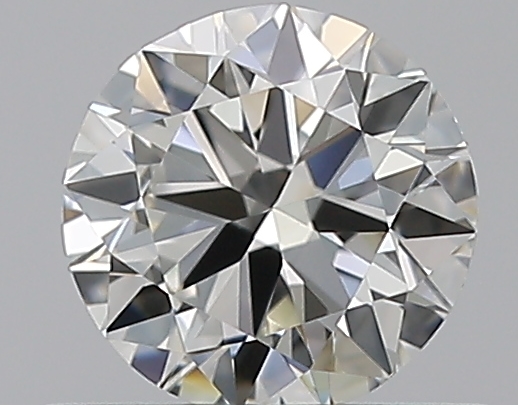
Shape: round
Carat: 0.5
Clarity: VVS2
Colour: J
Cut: VG
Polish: EX
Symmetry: VG
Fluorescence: F
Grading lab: GIA
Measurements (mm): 4.97 x 5.04 x 3.08